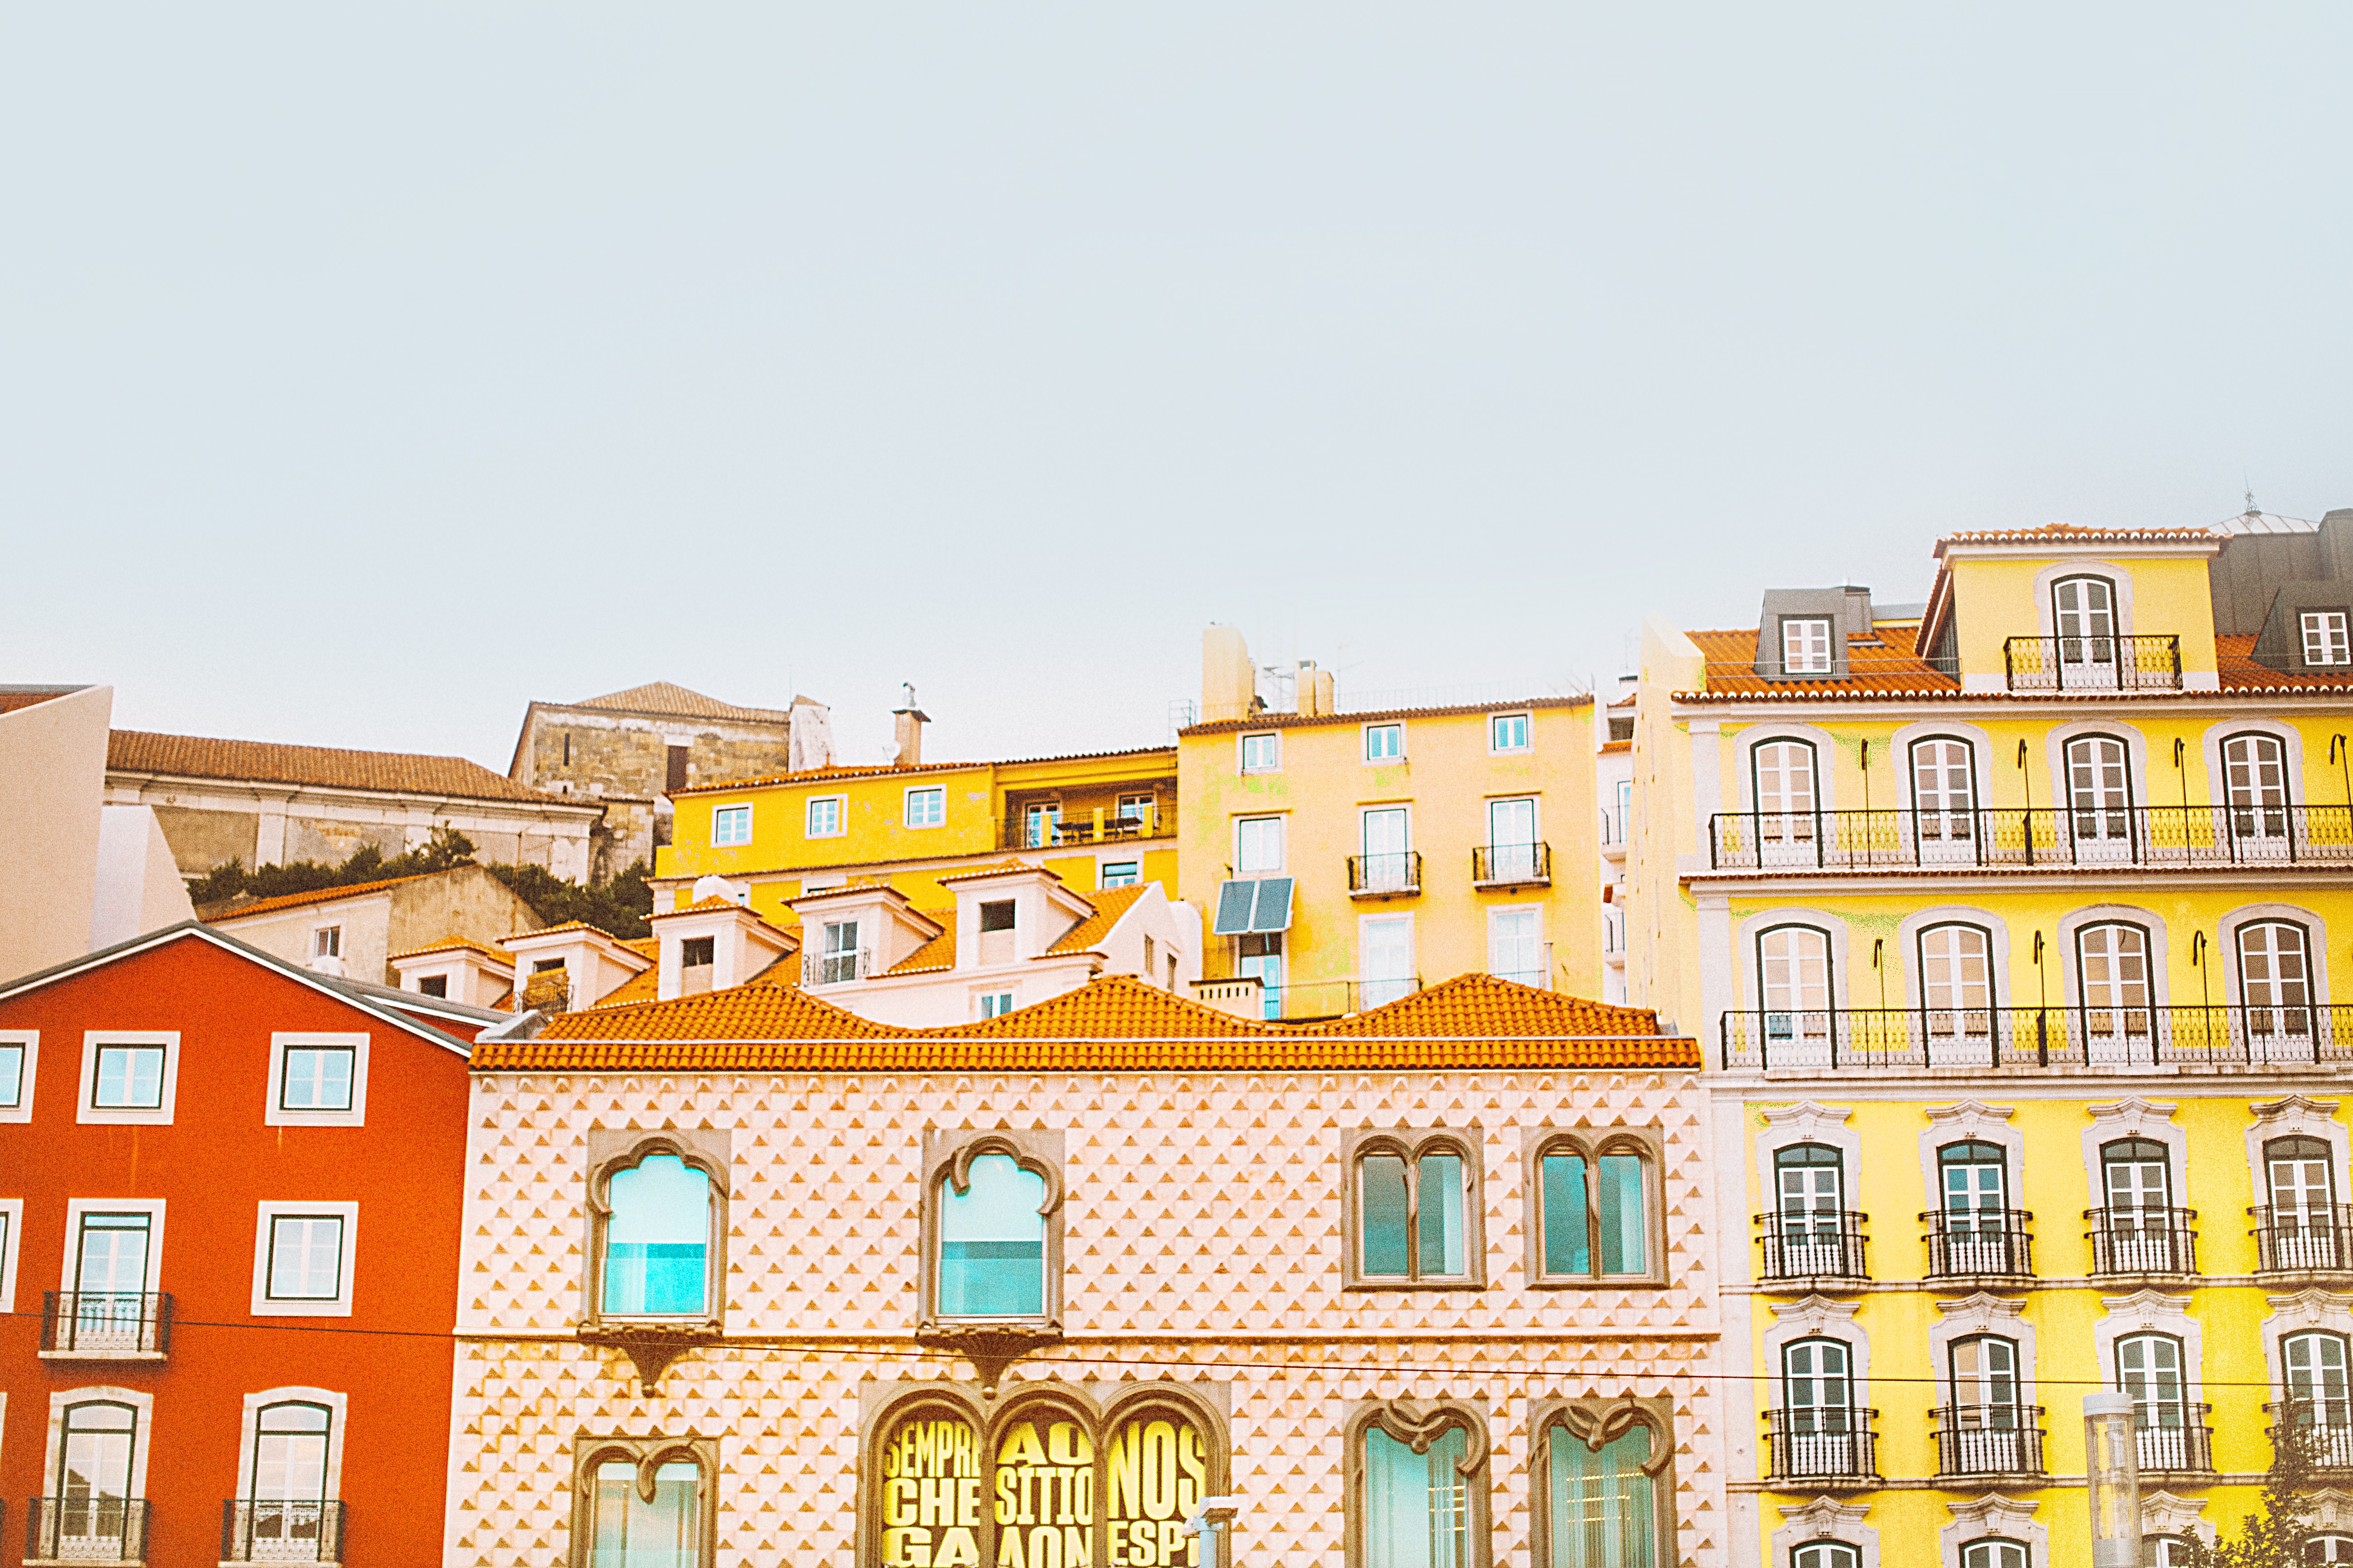
yellow, town, building, neighbourhood, facade, residential area, window, city, house, home, mixed use, sky, apartment